Belk Gymnasium

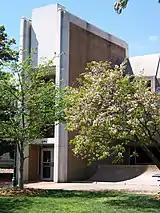
Belk Gym entrance

Before Belk Gym was built, UNC Charlotte's basketball team (then a member of the NAIA) played at various high school gyms in the greater Charlotte area. As the full-time home of the 49ers from 1970 through 1976, the team enjoyed a tremendous home-court advantage, going undefeated at home in 1974, 1975, and 1976. When Charlotte joined the Sun Belt Conference for the 1976–77 season, Belk's seating capacity (approximately 3,000) was too small for the conference's standards; as a result, the team moved its conference home games to the original Charlotte Coliseum.